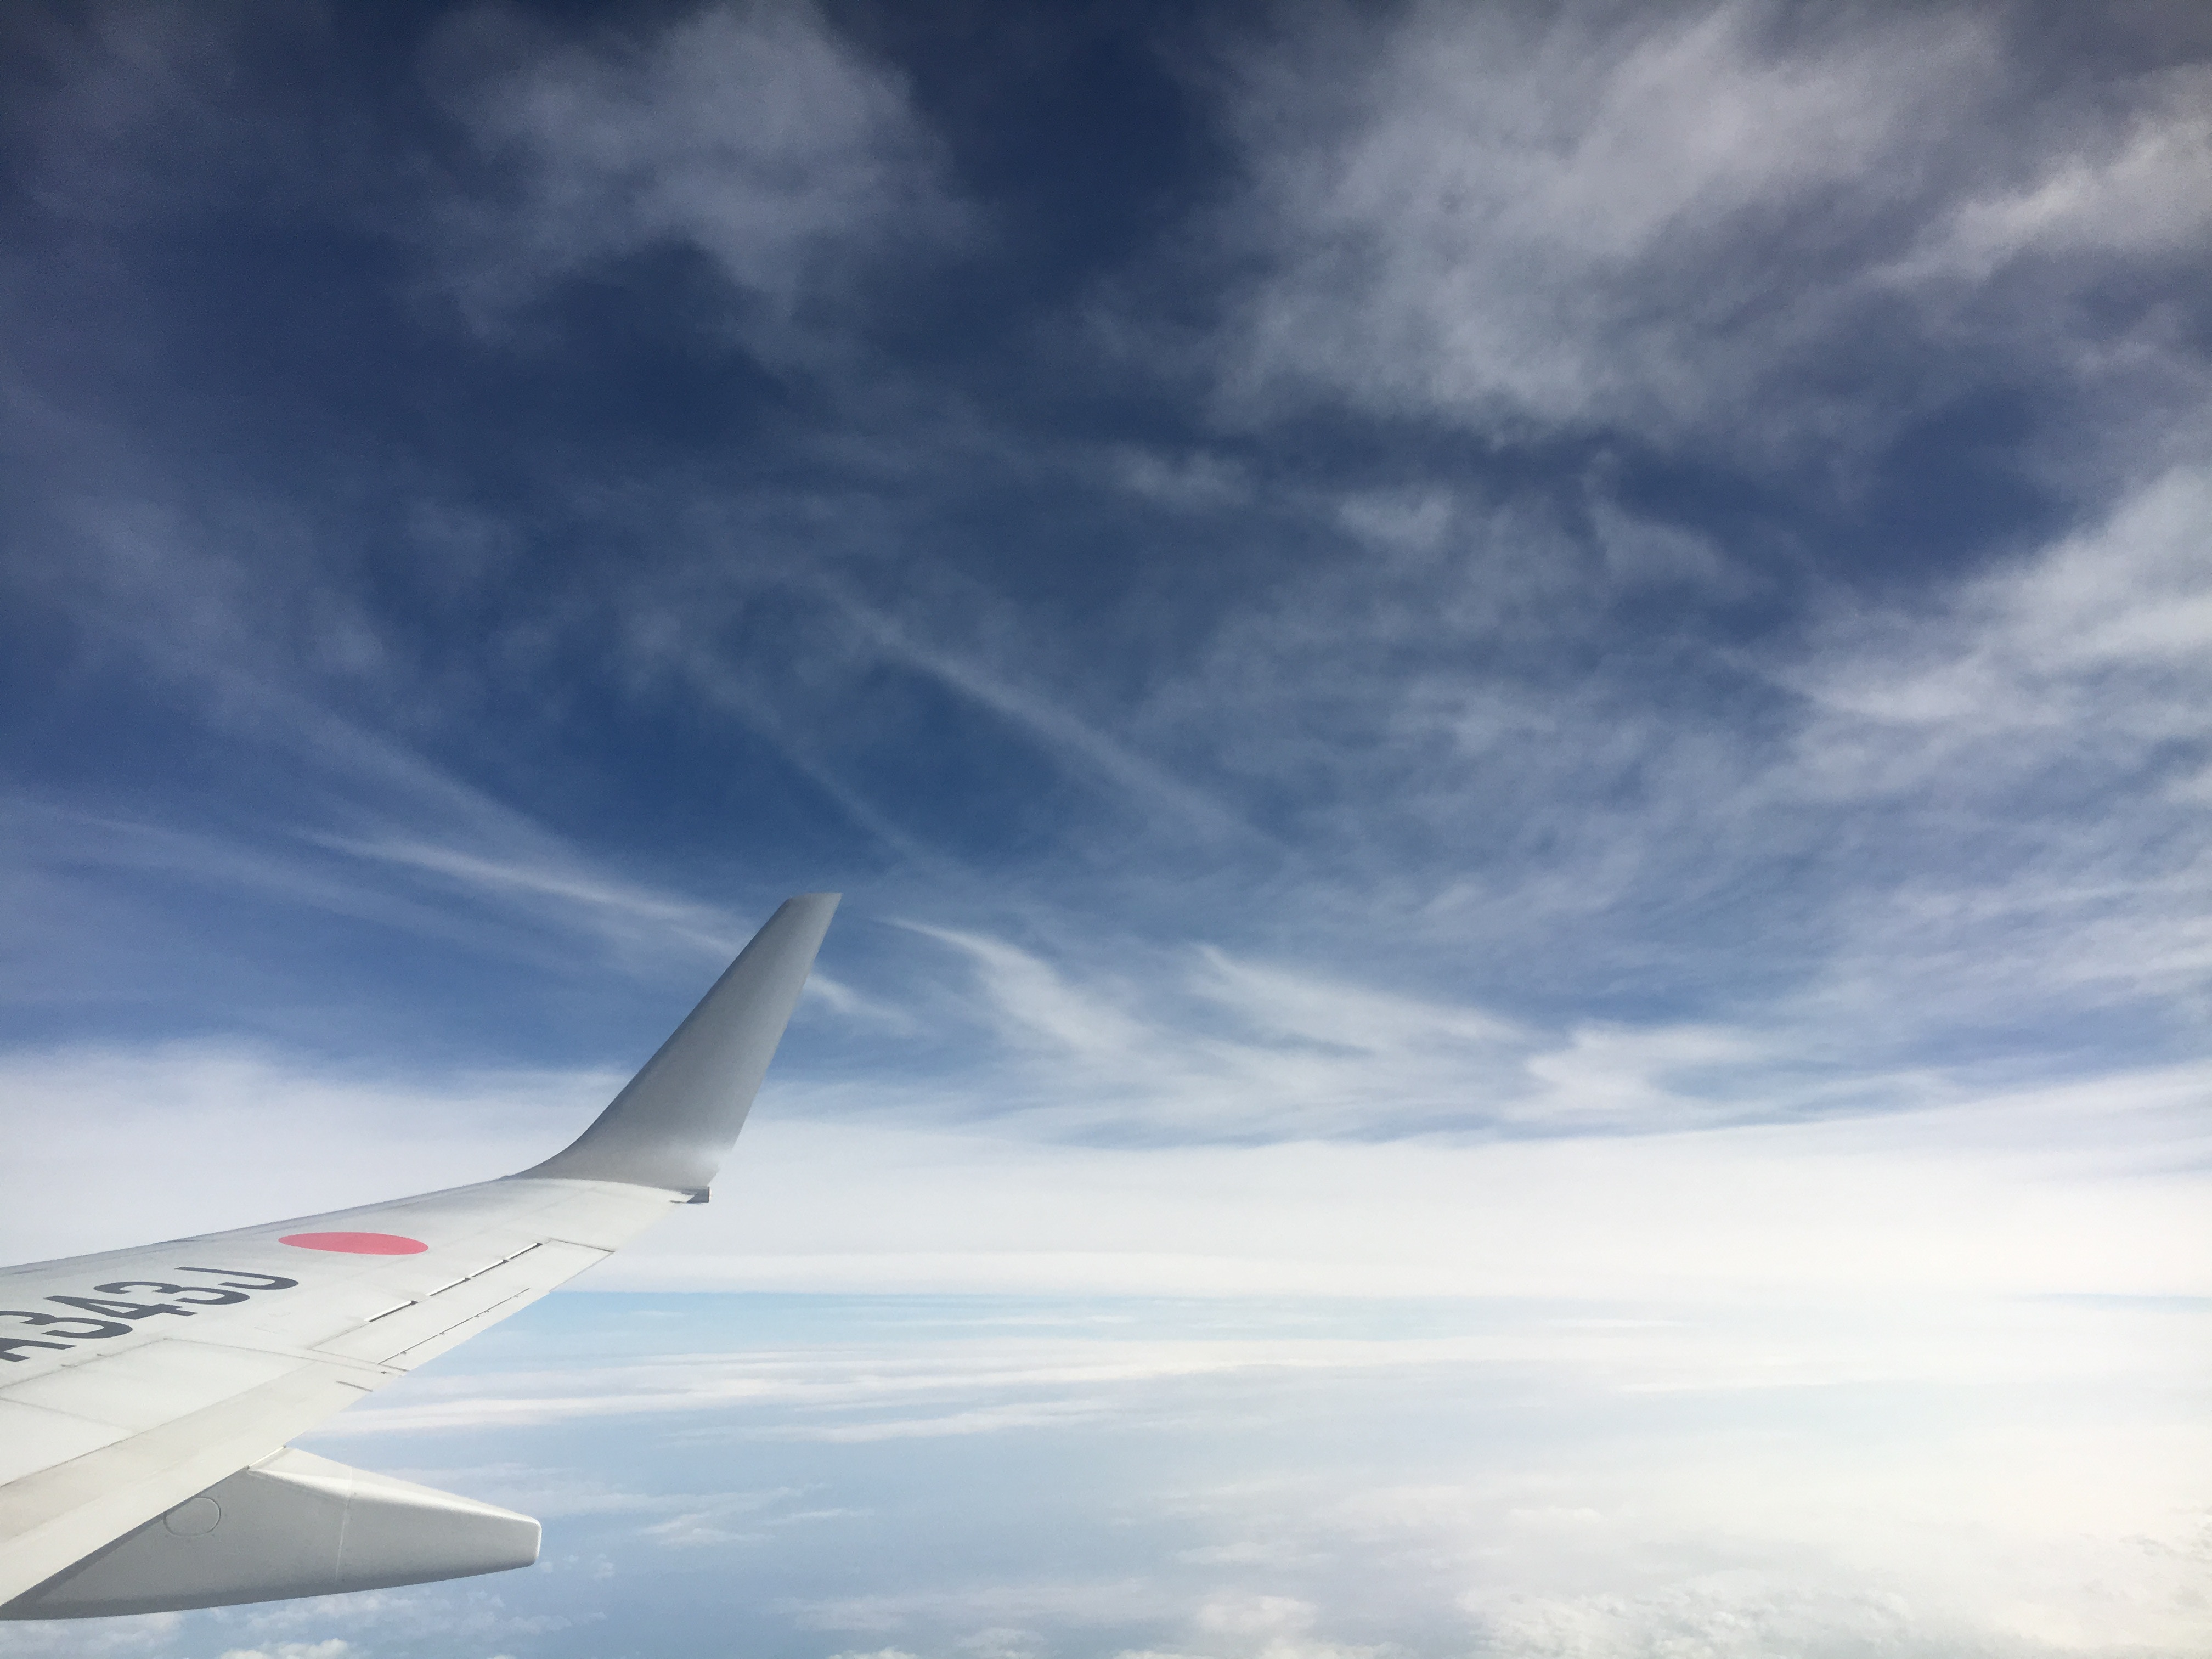
horizon, wing, cloud, sky, airplane, aircraft, vehicle, airline, aviation, flight, airliner, jet aircraft, air travel, atmosphere of earth